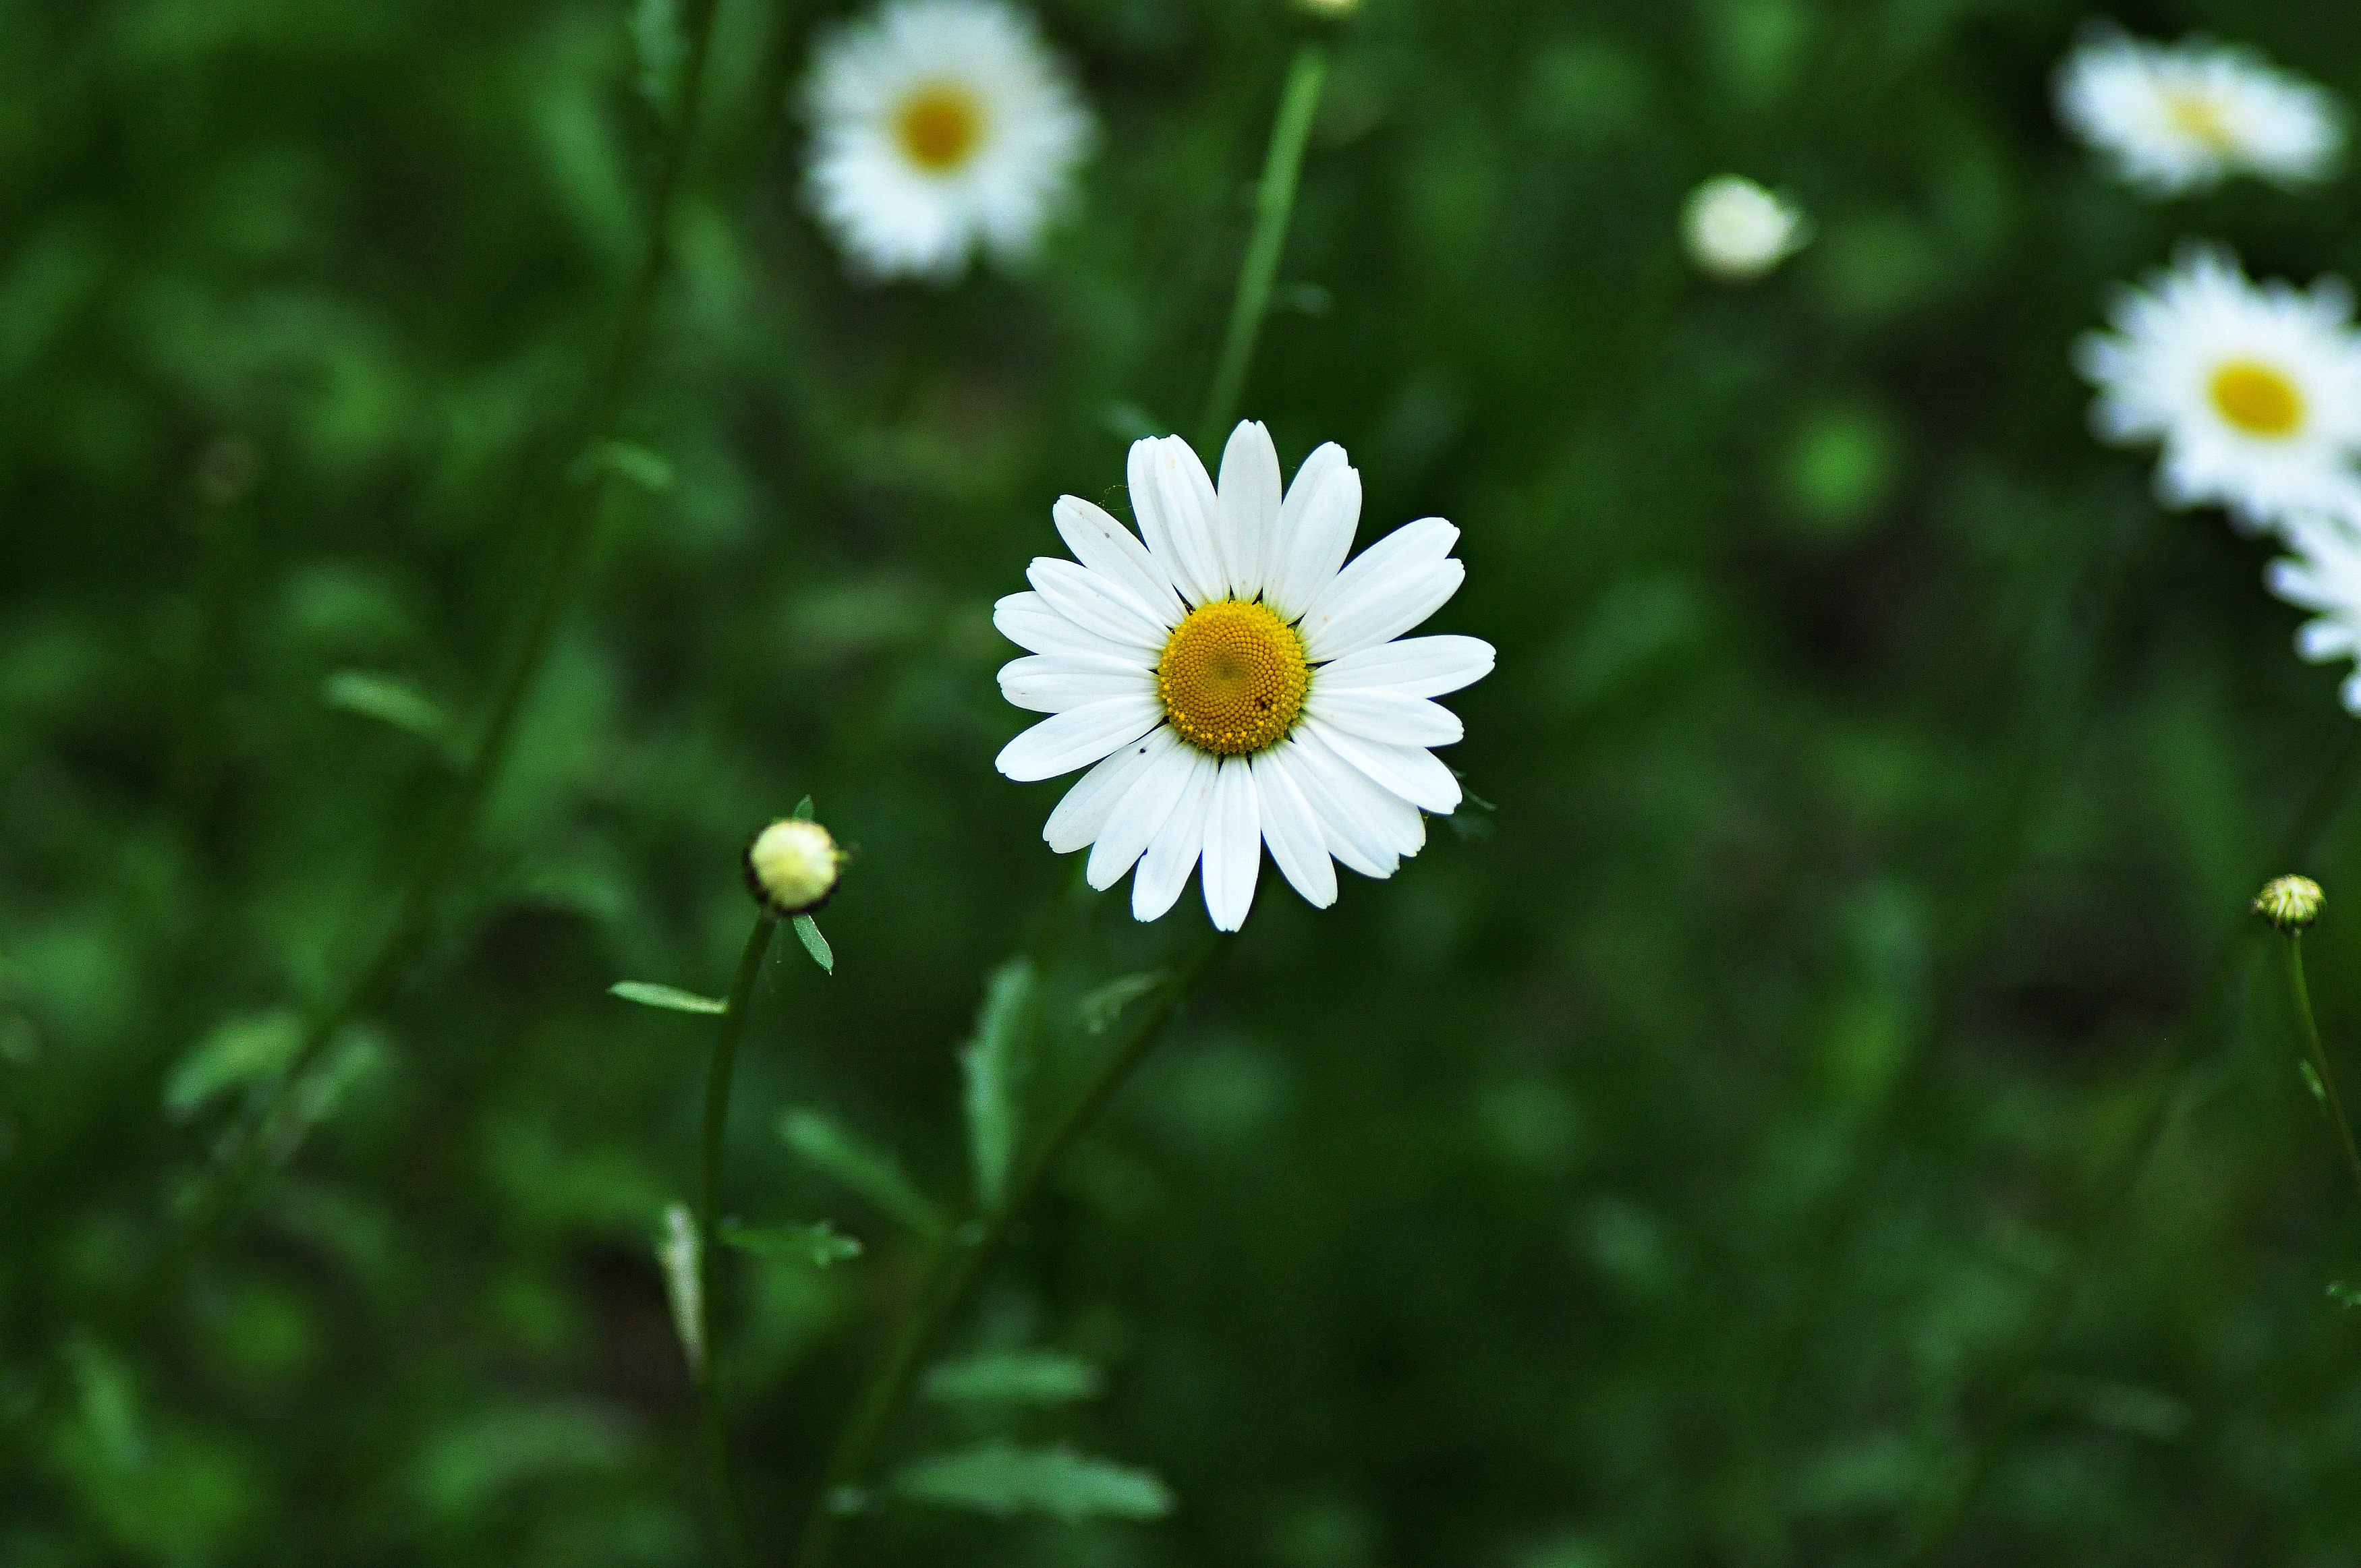
nature, grass, blossom, plant, white, field, meadow, sunlight, flower, petal, bloom, daisy, spring, green, botany, yellow, flora, wildflower, macro photography, flowering plant, daisy family, ox eye daisy, oxeye daisy, plant stem, land plant, chamaemelum nobile, marguerite daisy